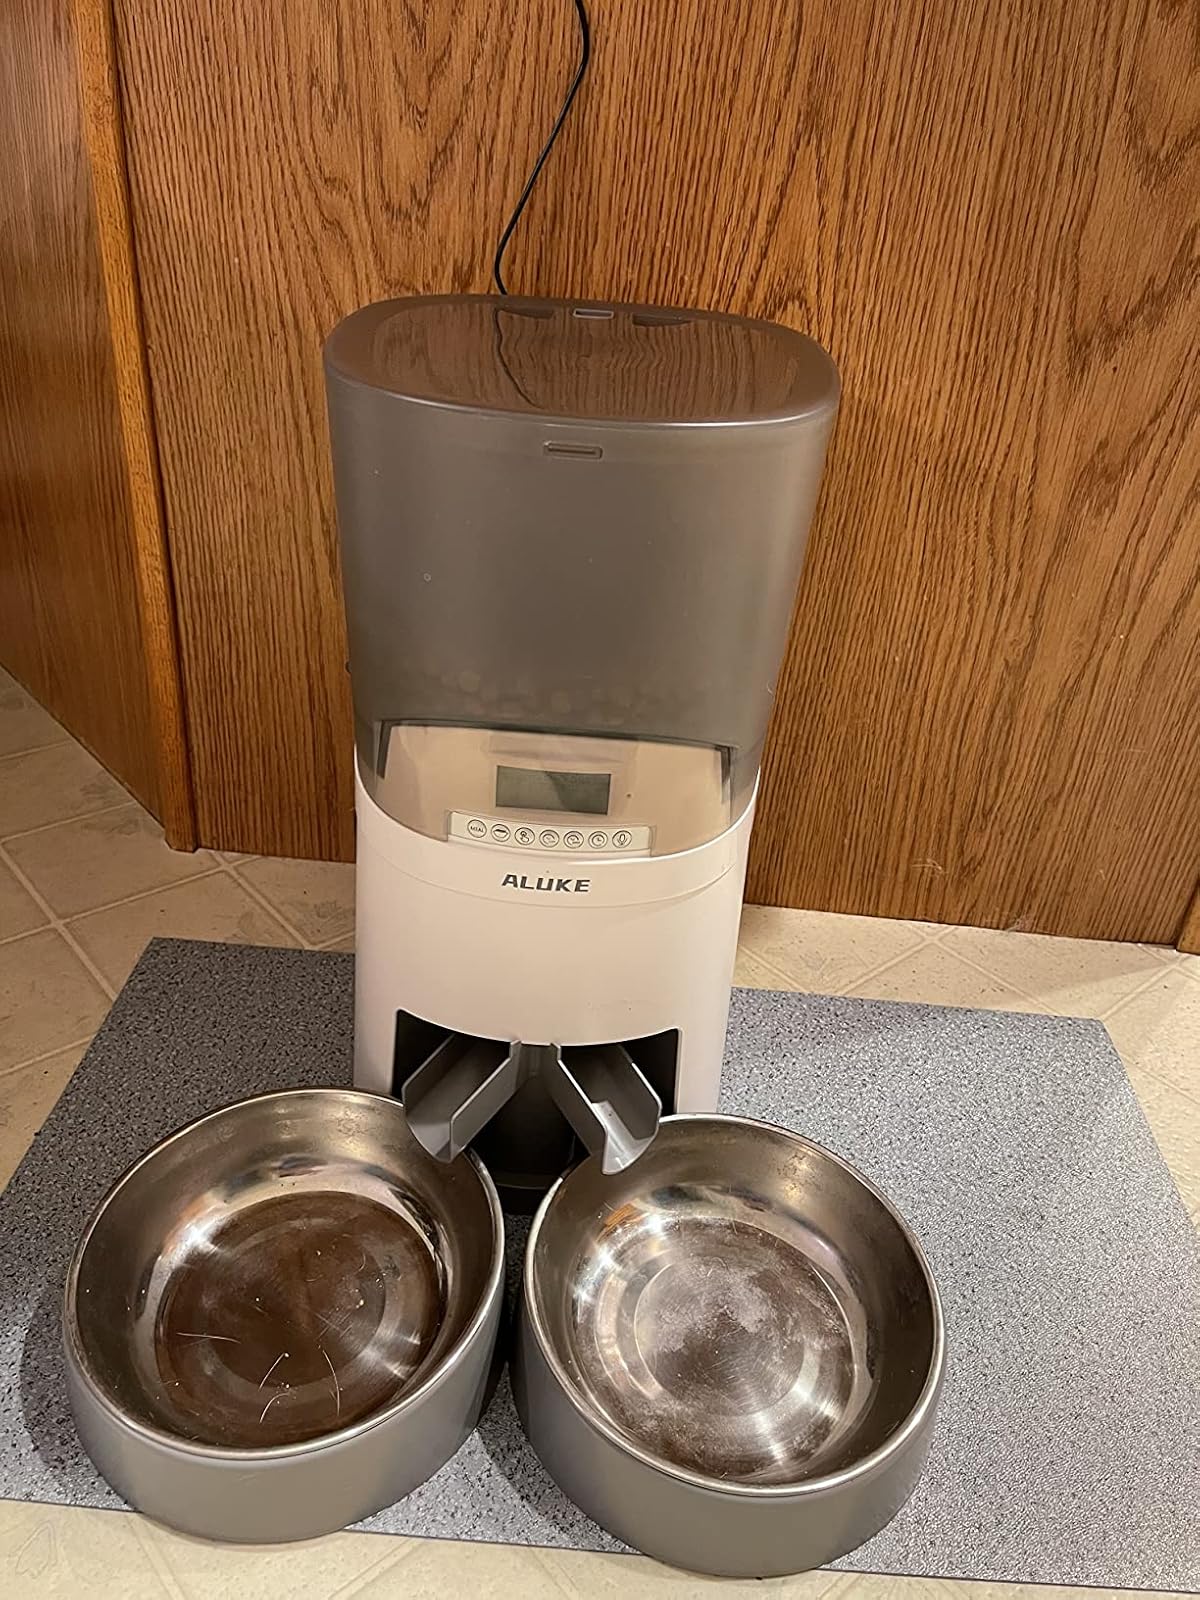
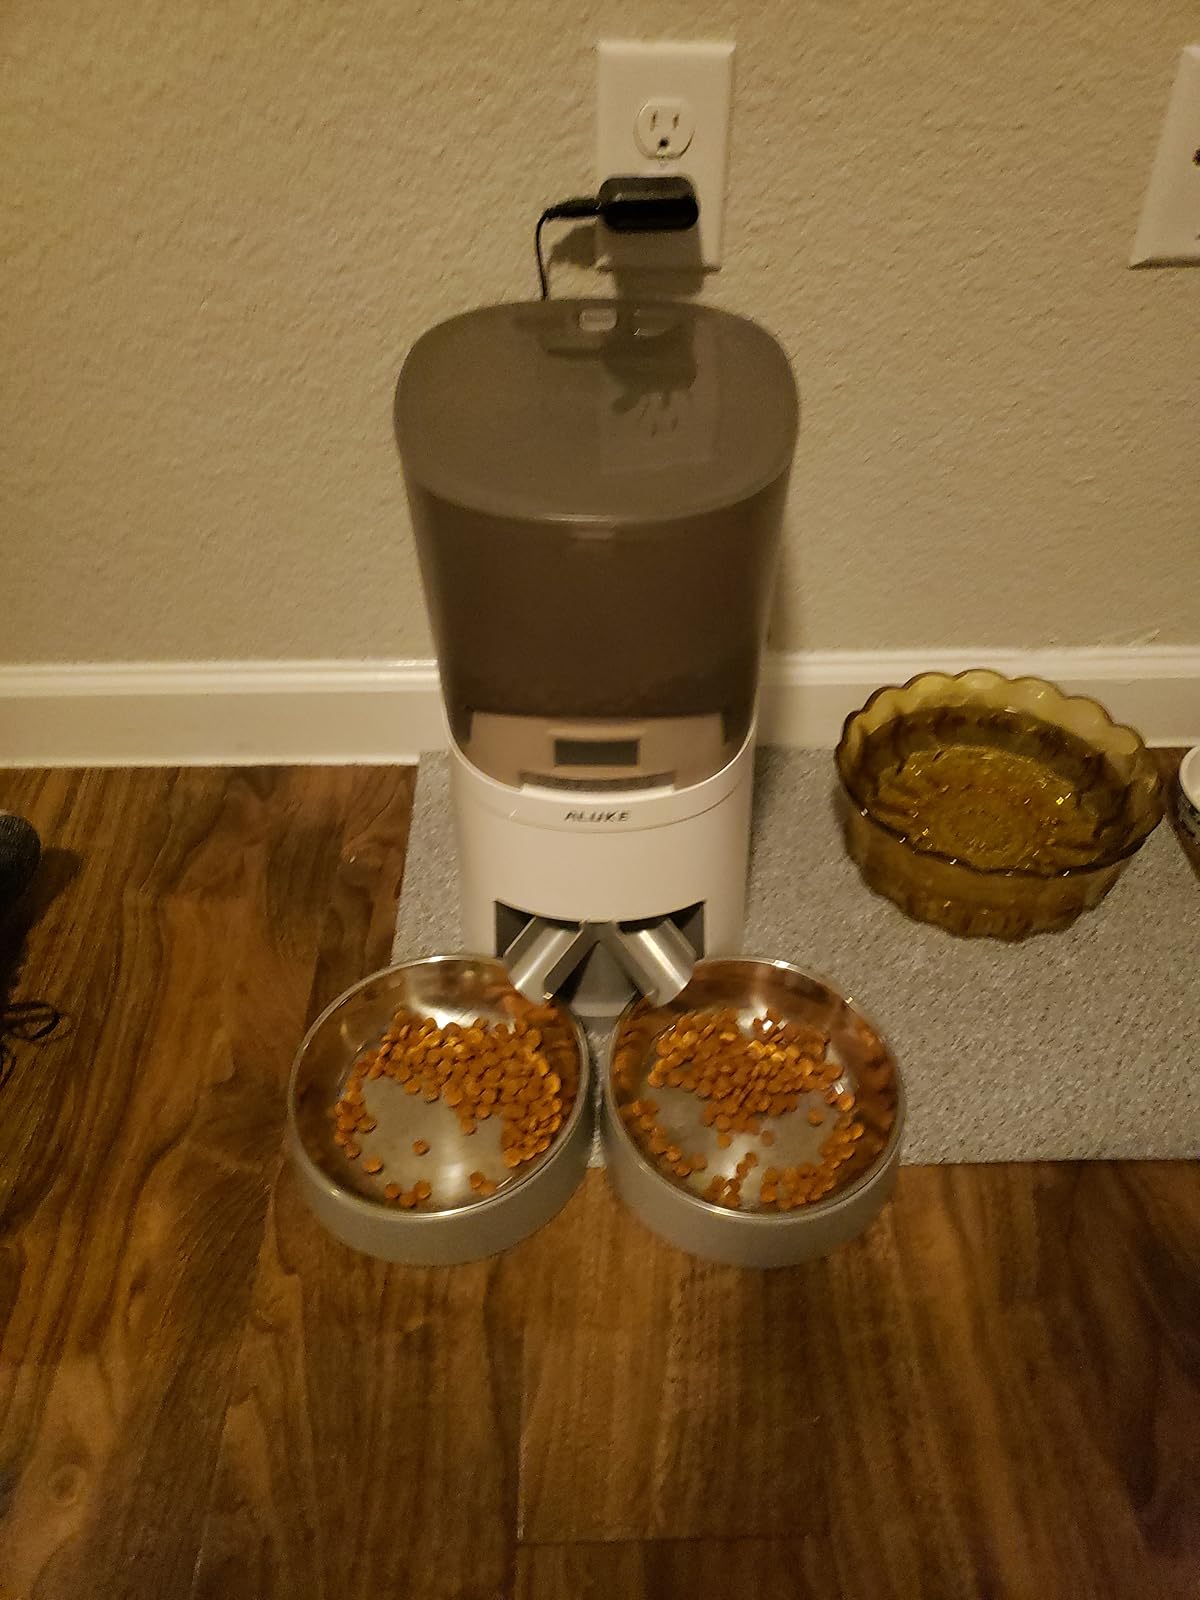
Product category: items_feeder
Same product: yes